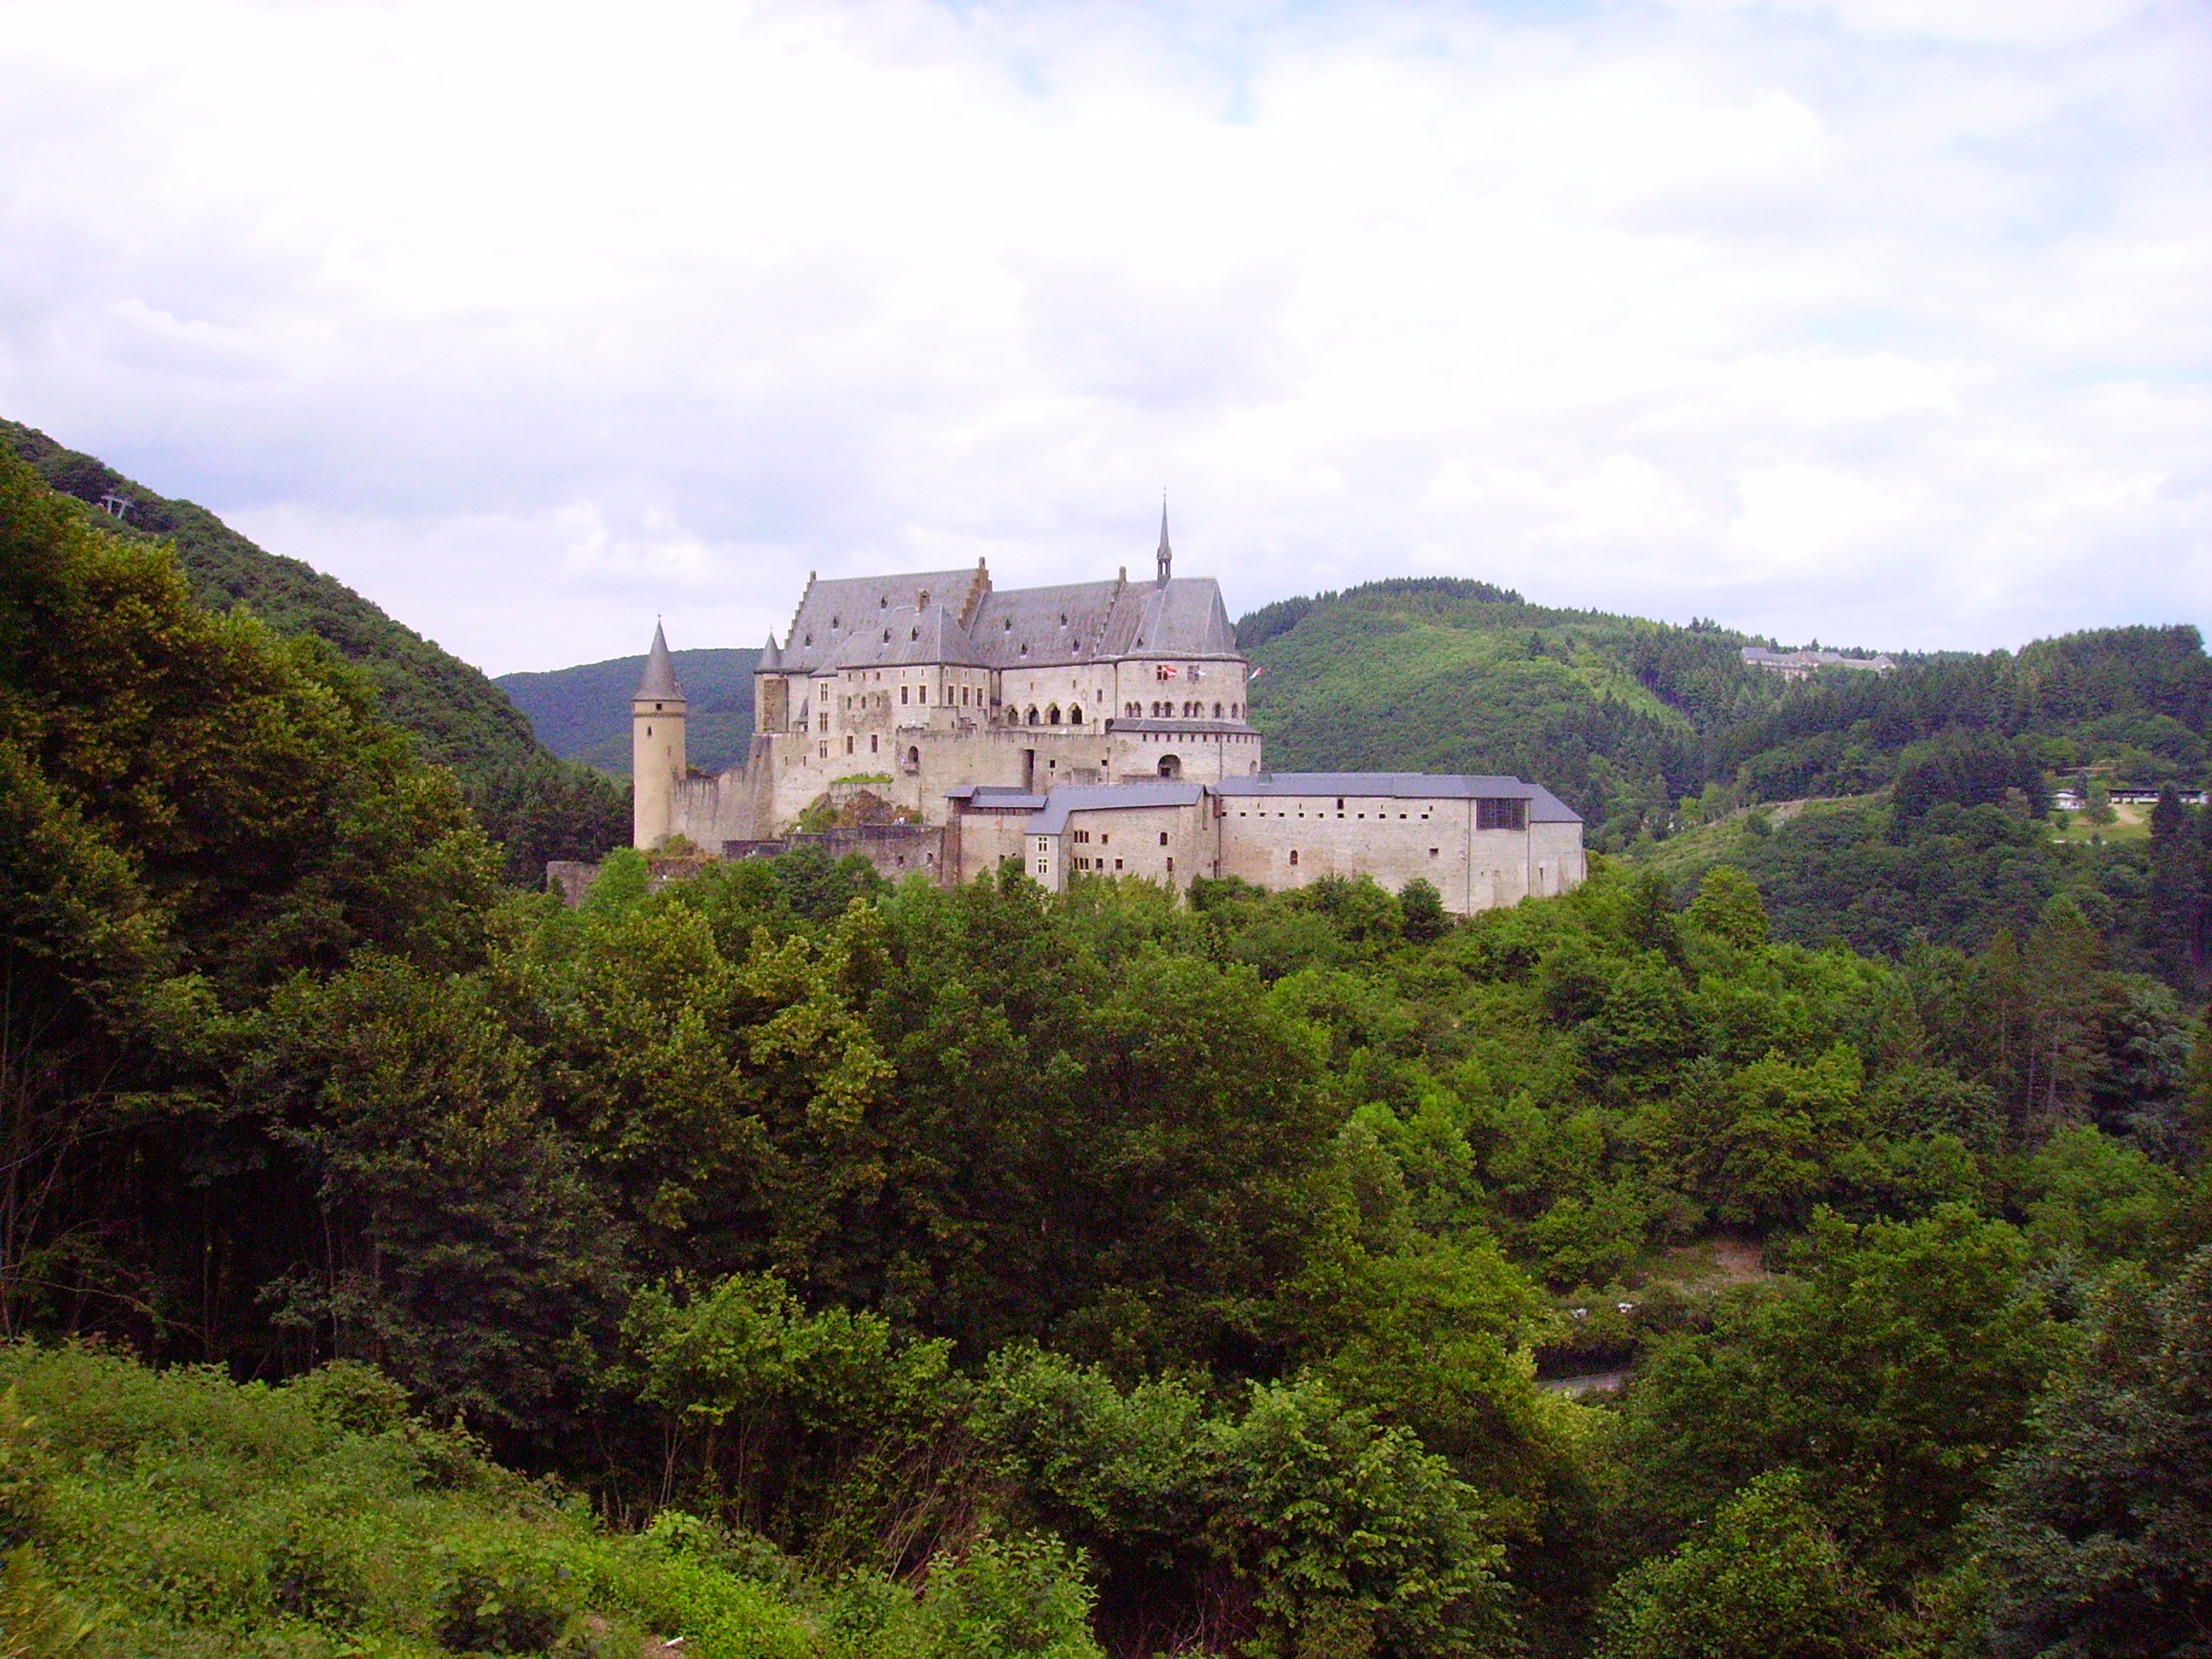
mountain, hill, building, chateau, village, castle, fortification, highland, terrain, ruins, monastery, luxembourg, estate, rural area, vianden, border region